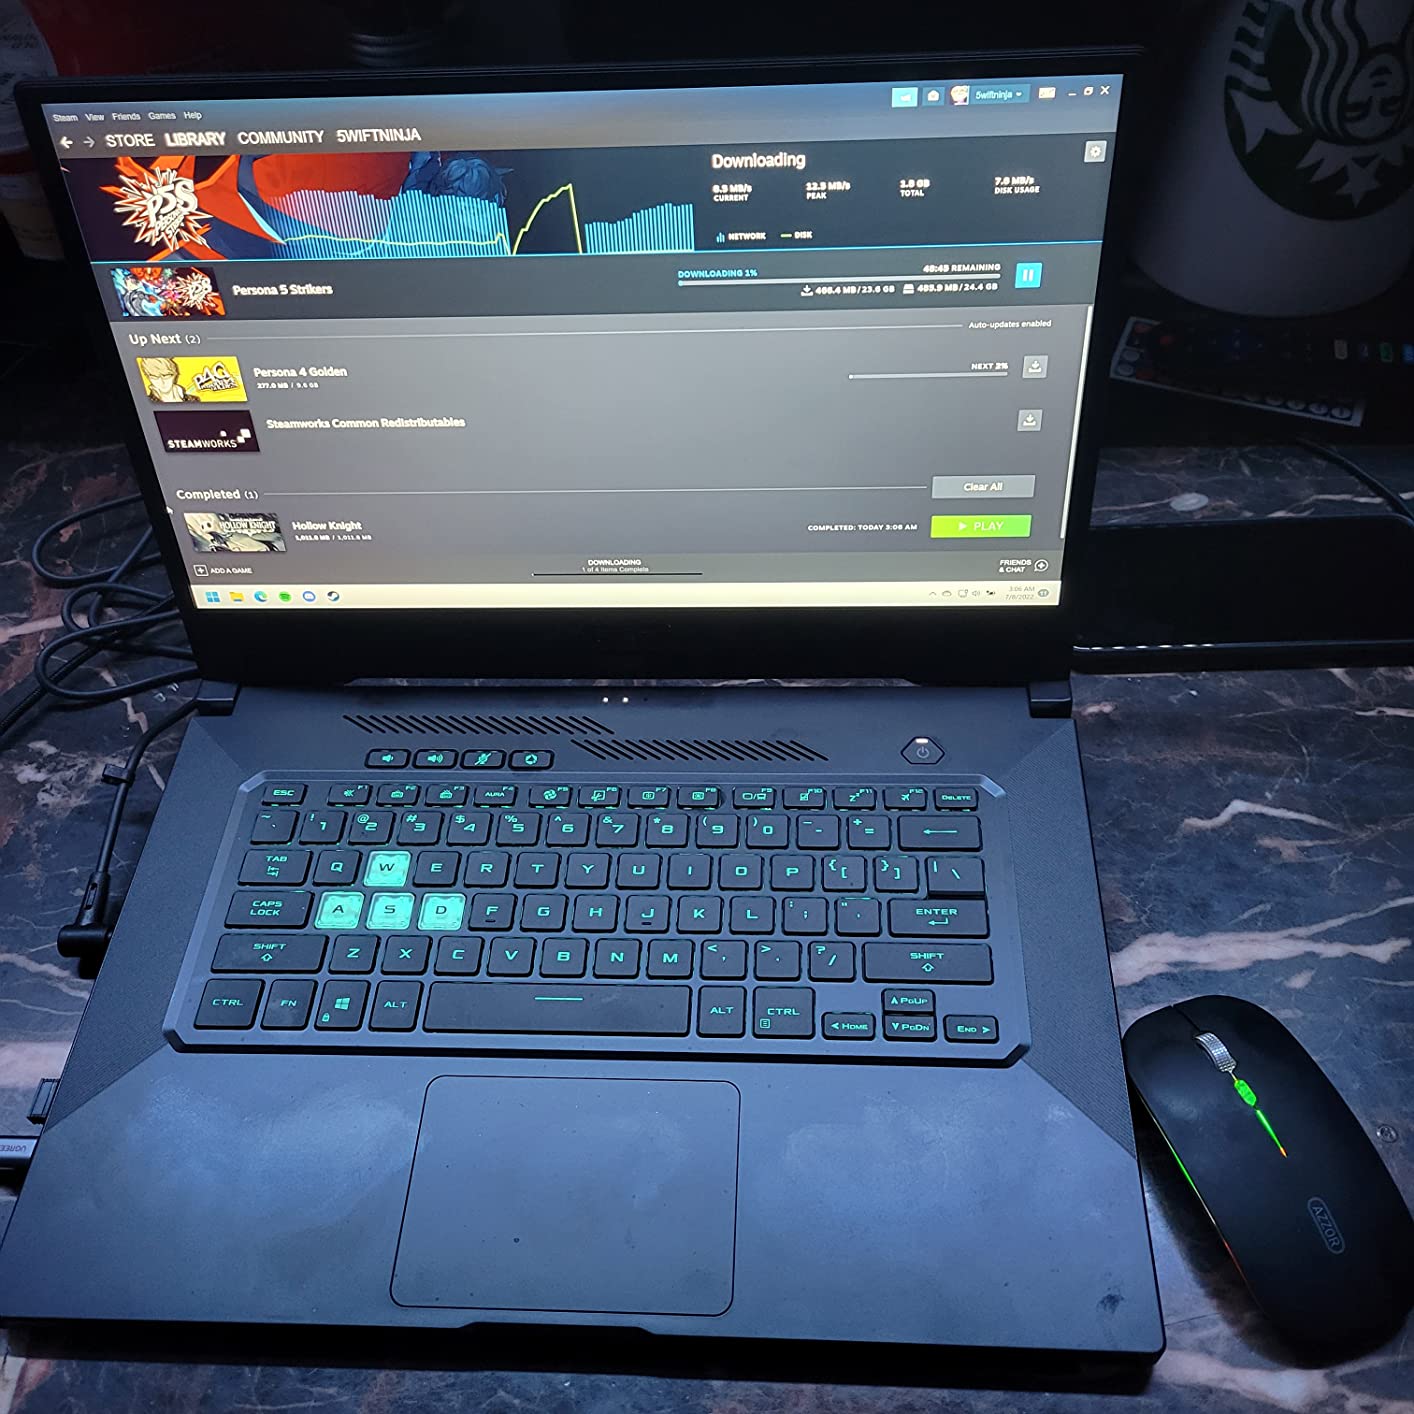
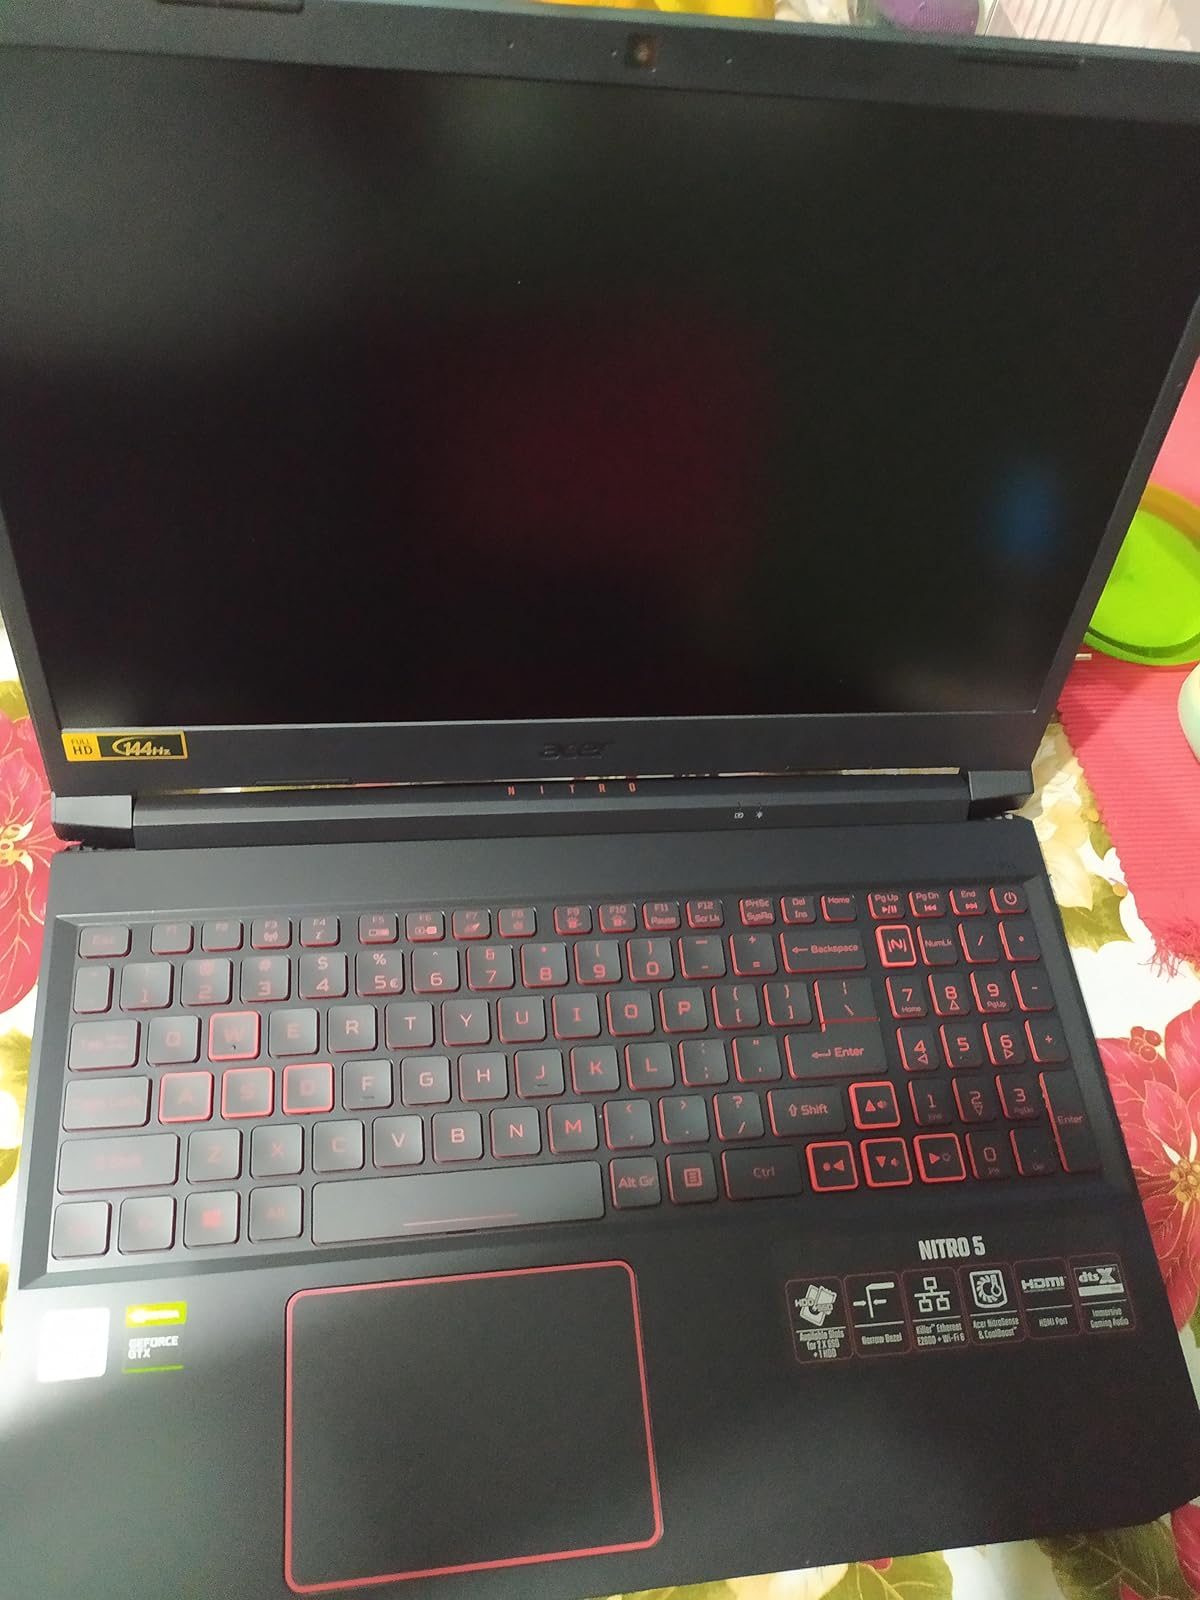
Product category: laptop
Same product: no